Redwood Forest Trail

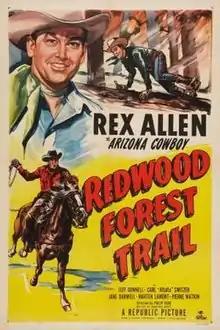
Theatrical release poster

Redwood Forest Trail is a 1950 American Western film directed by Philip Ford and written by Bradford Ropes. The film stars Rex Allen, Jeff Donnell, Carl Switzer, Jane Darwell, Marten Lamont and Pierre Watkin. The film was released on September 18, 1950, by Republic Pictures.